Captain America: The Winter Soldier

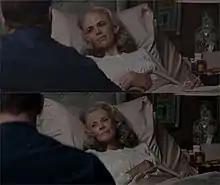
Hayley Atwell as Peggy Carter before (top) and after (bottom) she was digitally altered to appear older in the film

Editing on the film was done by the Russos on their trailer at the filming lot of "Community". Additional photography was filmed in December 2013 and January 2014, for the Russos to accurately show the state of each character after the defeat of S.H.I.E.L.D., having read the script of "" (2015) to guide their choices. Joss Whedon, director of "The Avengers" and "Age of Ultron", wrote and directed the mid-credits scene, which featured Elizabeth Olsen as Wanda Maximoff, Aaron Taylor-Johnson as Pietro Maximoff, and Thomas Kretschmann as Baron Wolfgang von Strucker. The title sequences were created by design firm Sarofsky, who had worked with the Russos since "Community". Sarofsky collaborated with comic book artist David W. Mack on the sequences.